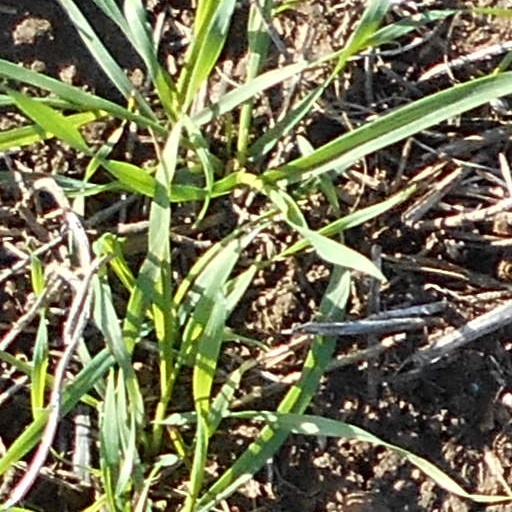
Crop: wheat